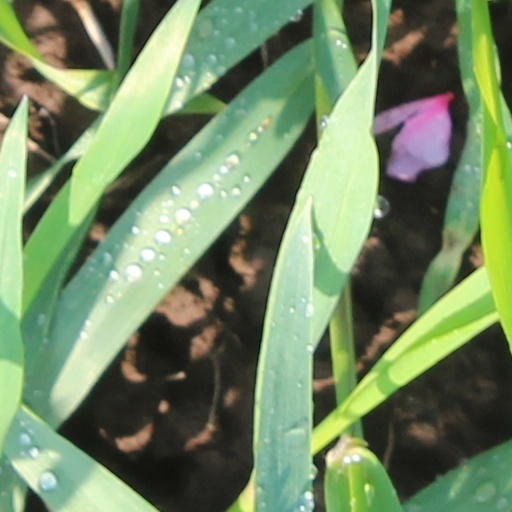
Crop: wheat